Kåre Bryn

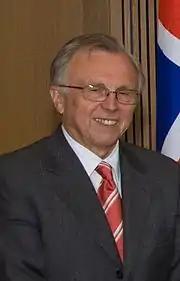
Kåre Bryn (June 2011)

He was born on the island of Smøla in Nordmøre, Norway. He received a siv.øk. degree and started working for the Norwegian Ministry of Foreign Affairs in 1969, and was promoted to deputy under-secretary of state in 1989. He remained here until 1999, when he became Norwegian ambassador to the European Free Trade Association and the World Trade Organization. From 2003 to 2005 he served as the Norwegian ambassador to the Netherlands. He then became secretary-general of the European Free Trade Association. Before retiring, he served one last year as senior adviser in the Ministry of Foreign Affairs from 2012 to 2013.